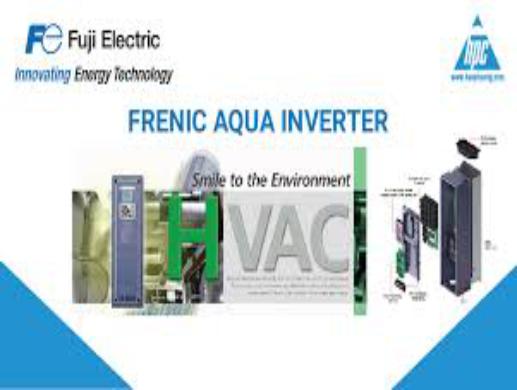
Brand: Fuji Electric
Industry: Electronic